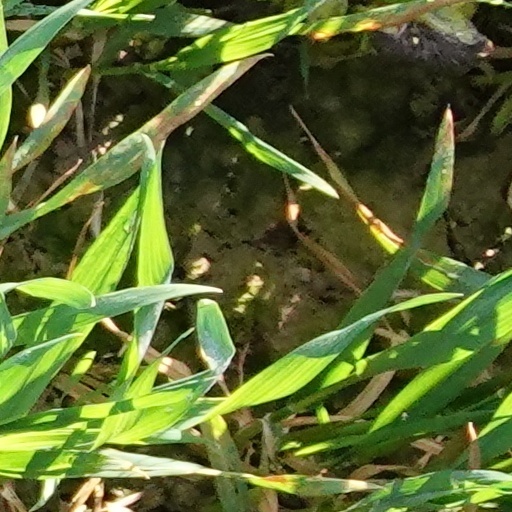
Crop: wheat